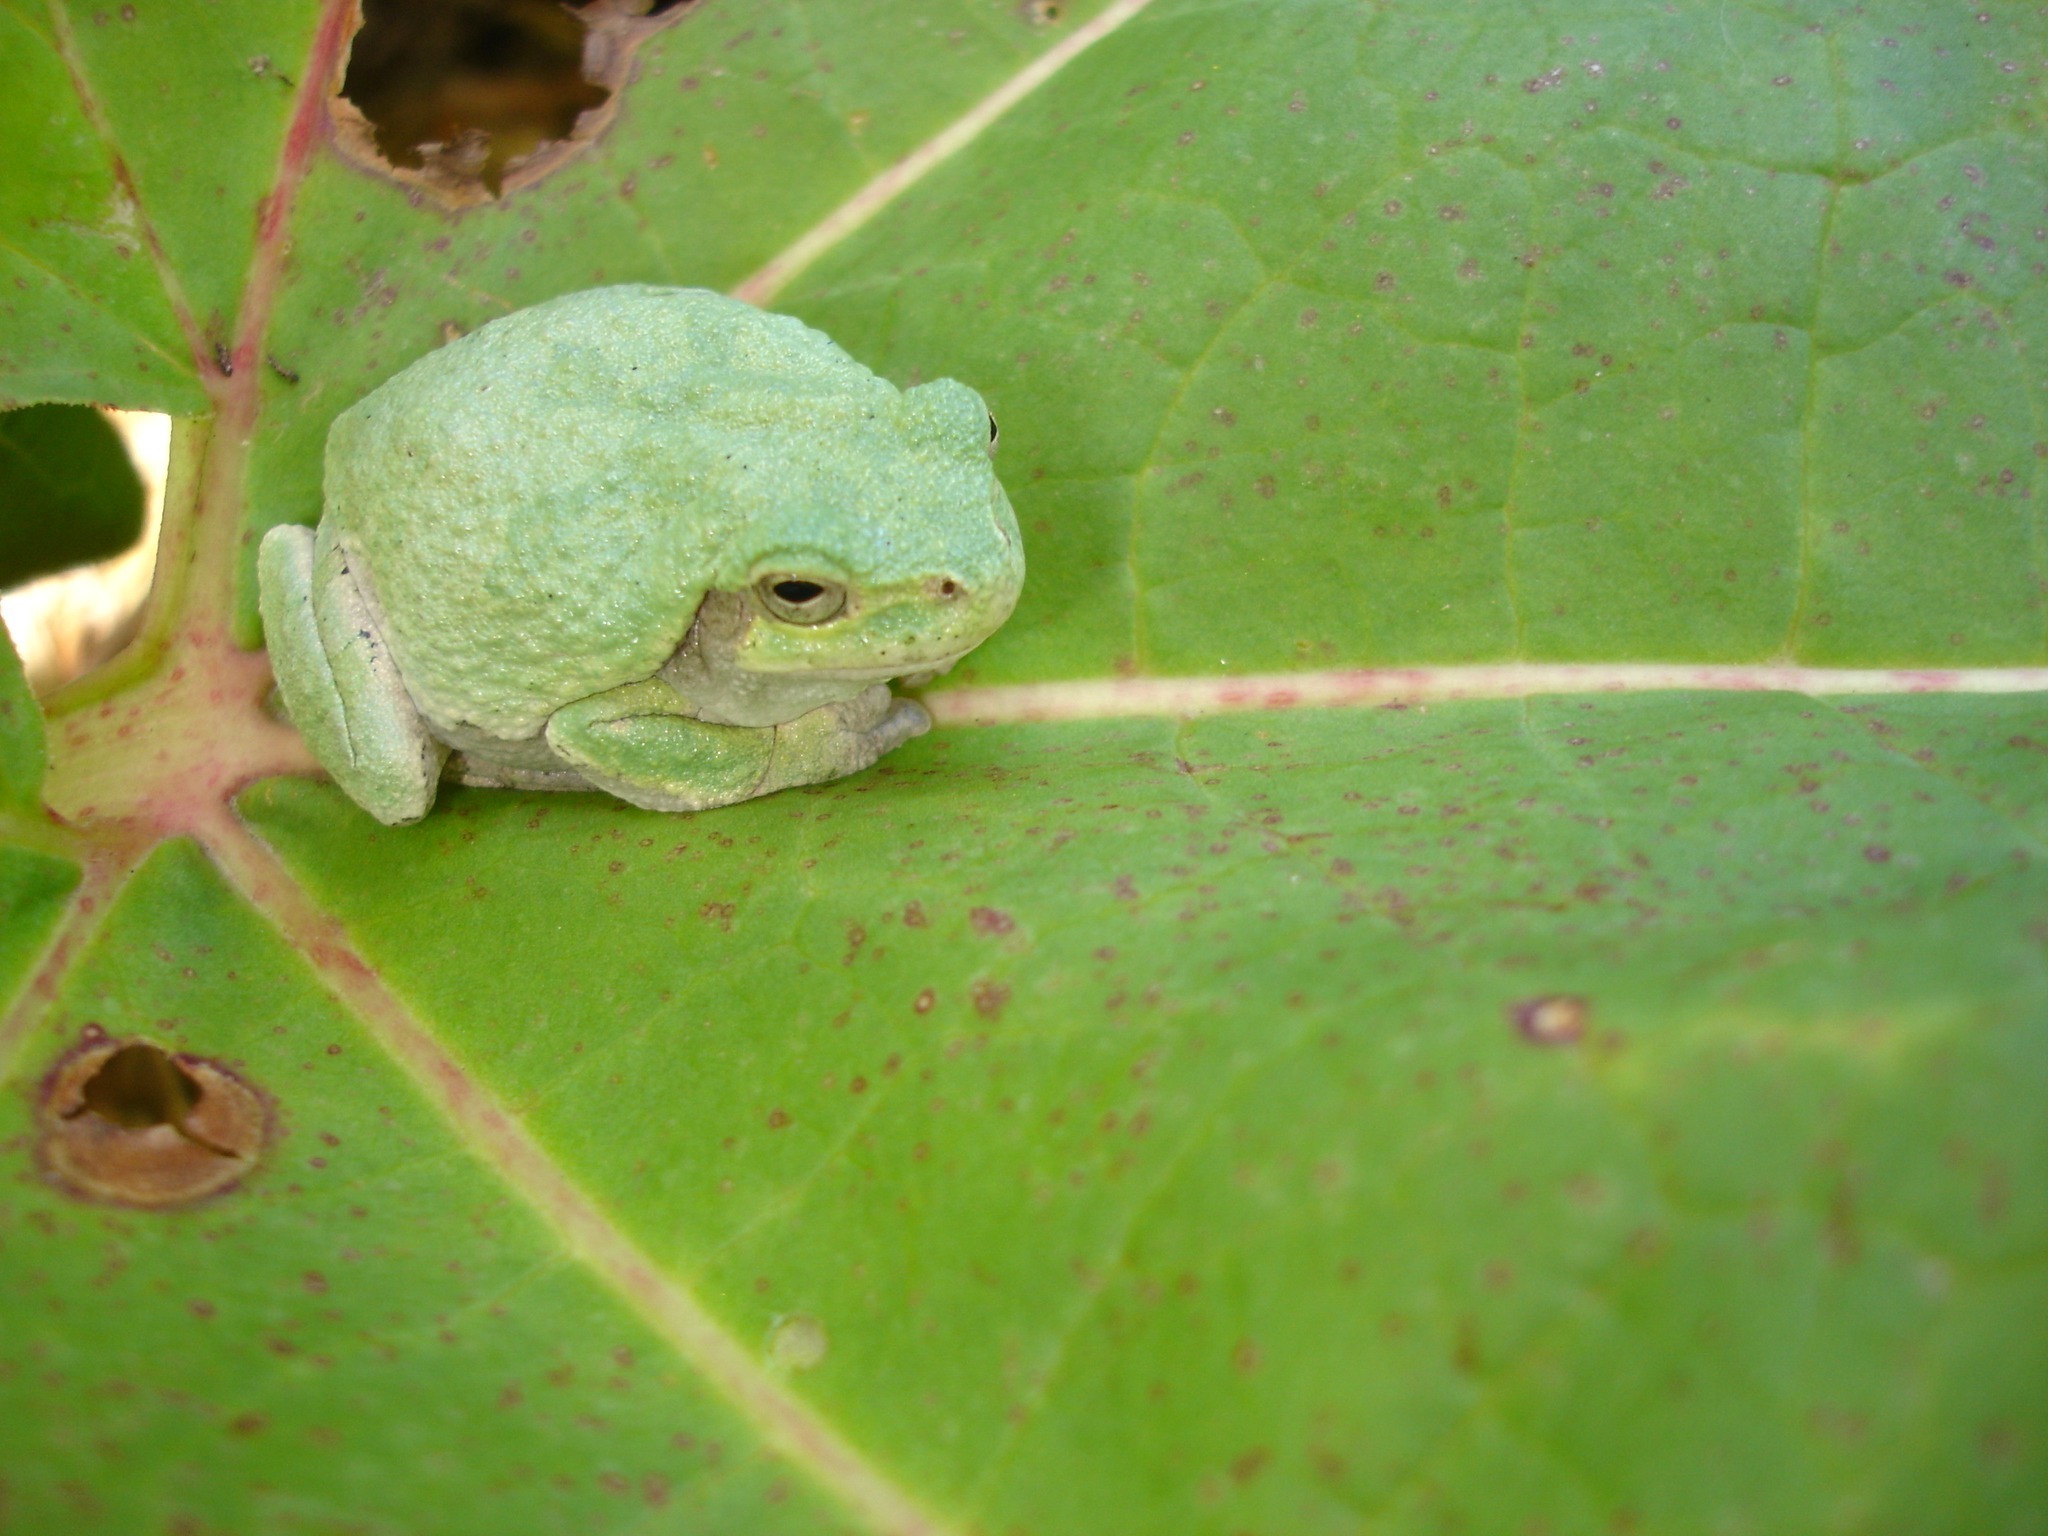
nature, wilderness, leaf, flower, animal, wildlife, wild, environment, green, frog, amphibian, fauna, tree frog, camouflage, outdoors, zoology, vertebrate, species, macro photography